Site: brandenburg
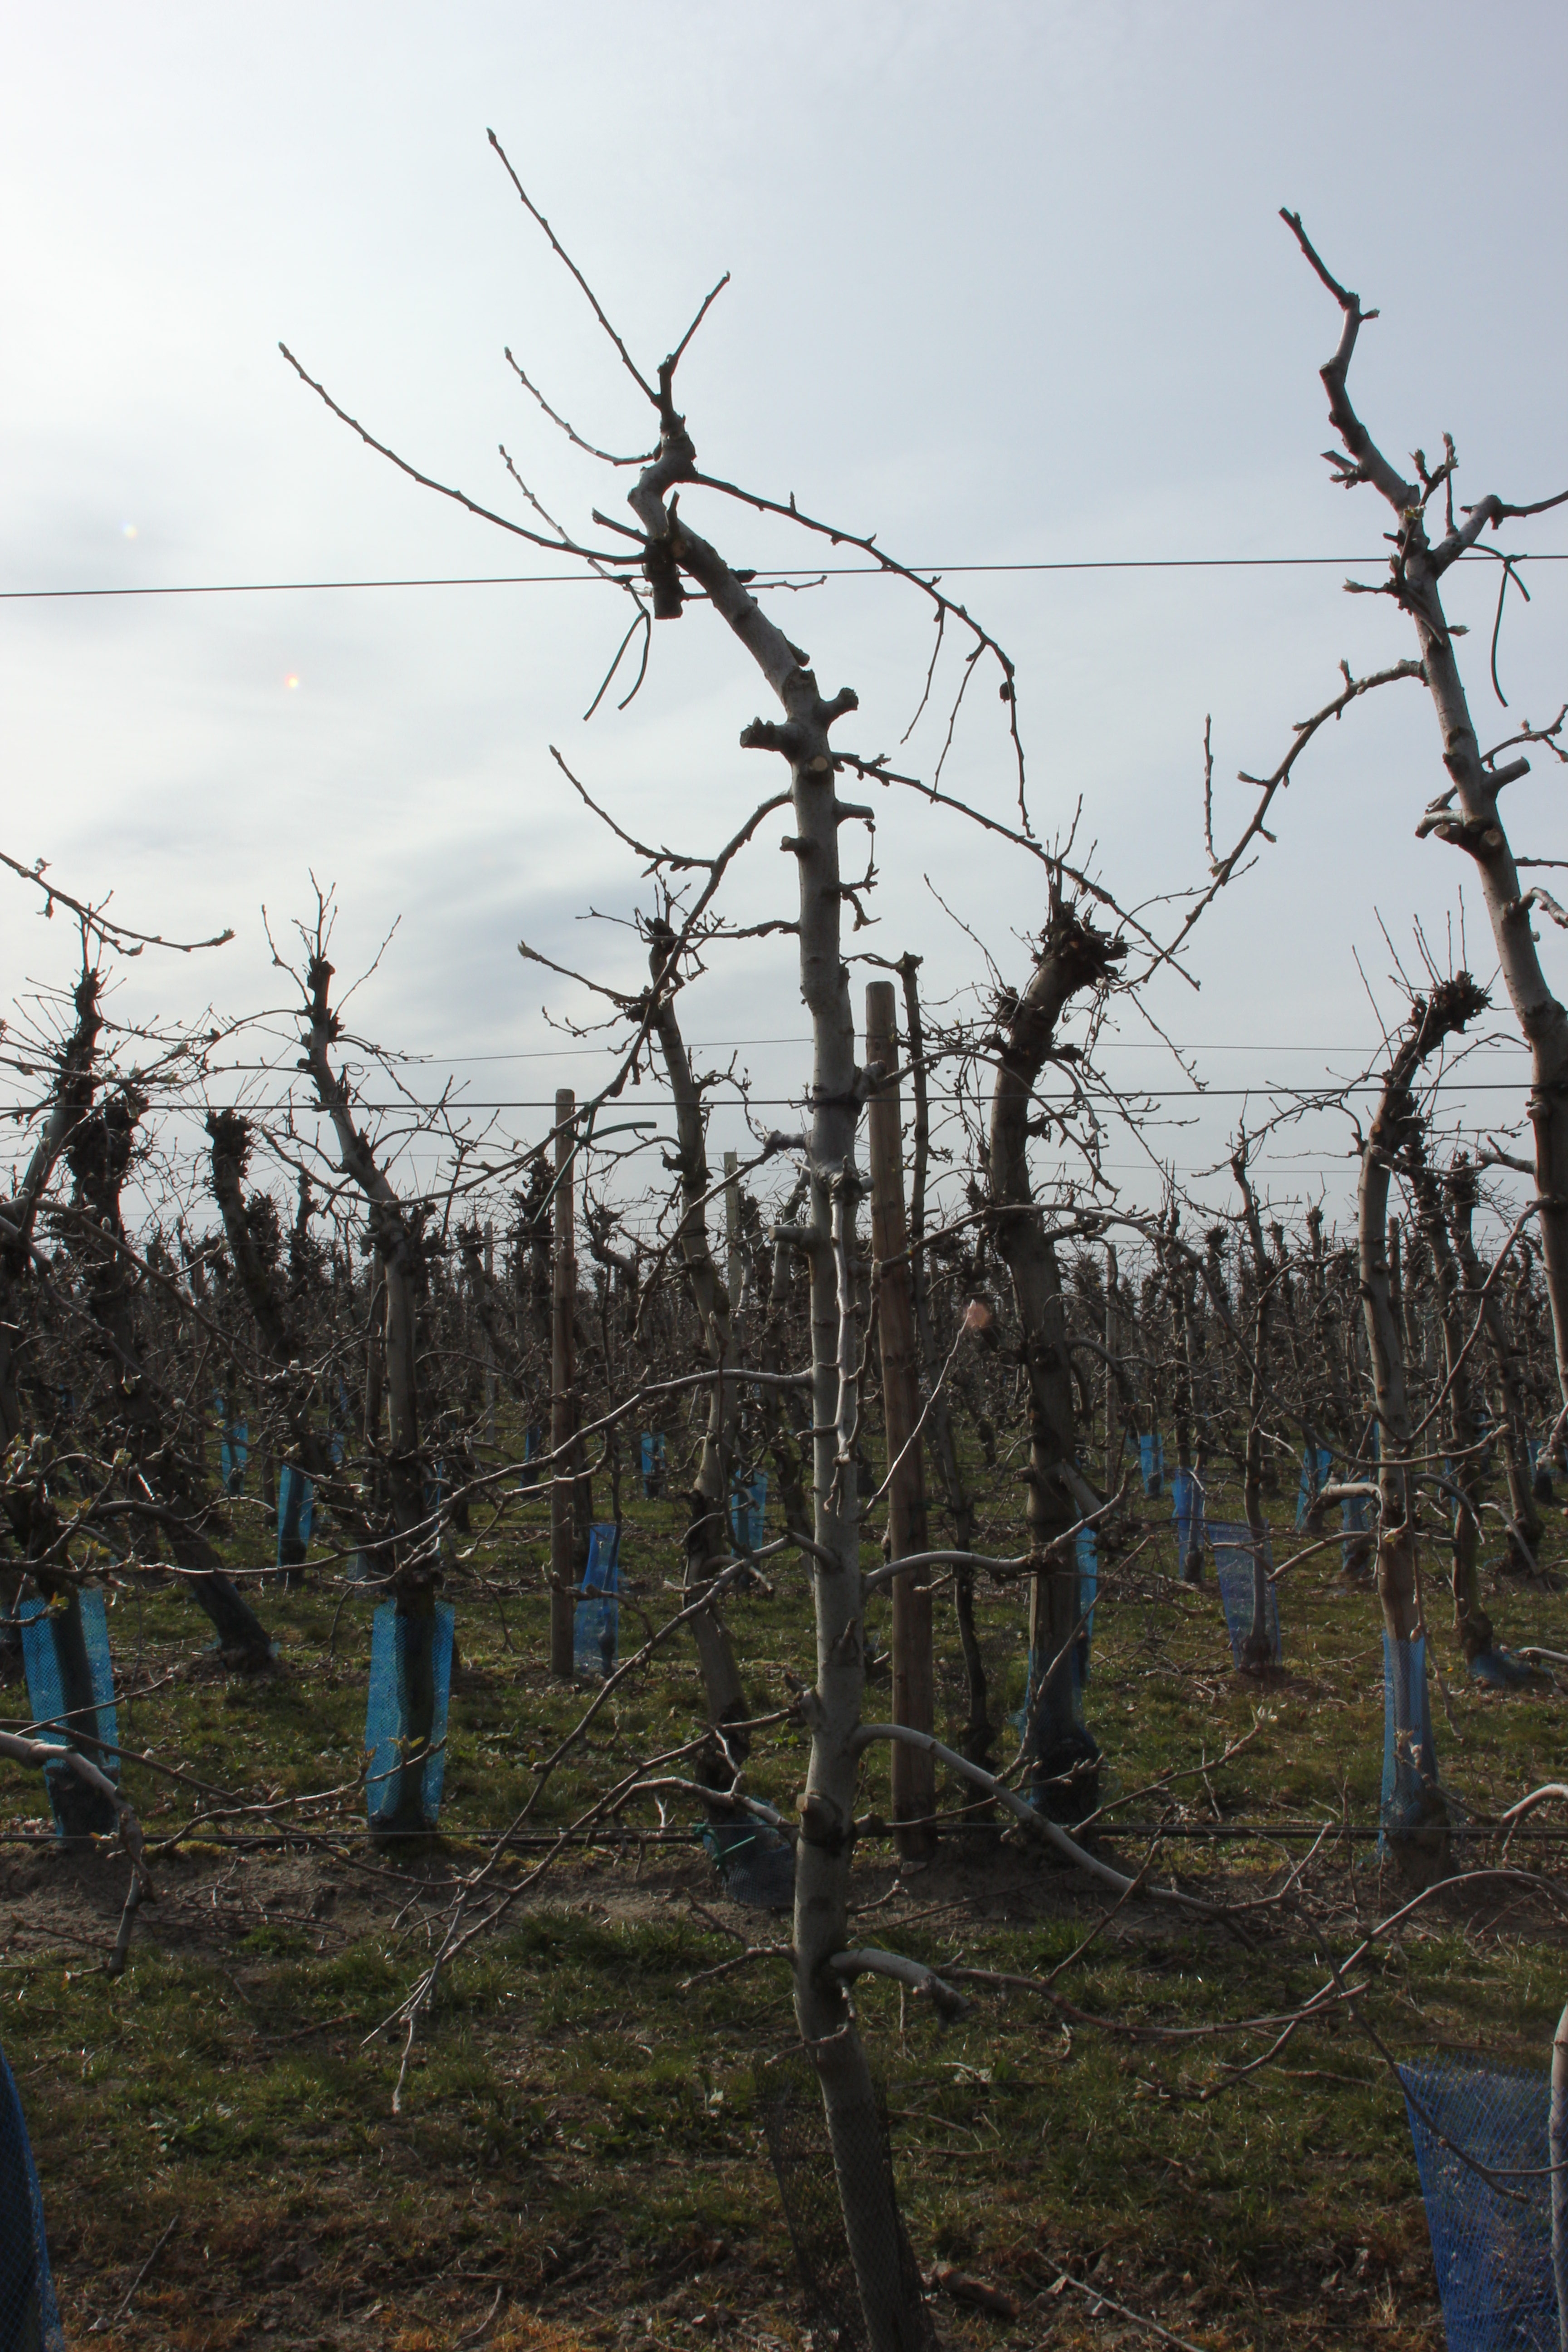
Growth stage (BBCH 54): Inflorescence emergence